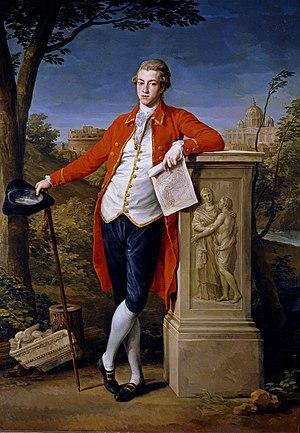
Cette page établit une liste des peintures de Pompeo Batoni, peintre italien du XVIIIᵉ siècle.
Francis Basset, 1ᵉʳ baron de Dunstanville et Basset FRS de Tehidy dans la paroisse d'Illogan en Cornouailles, était un noble et homme politique anglais.